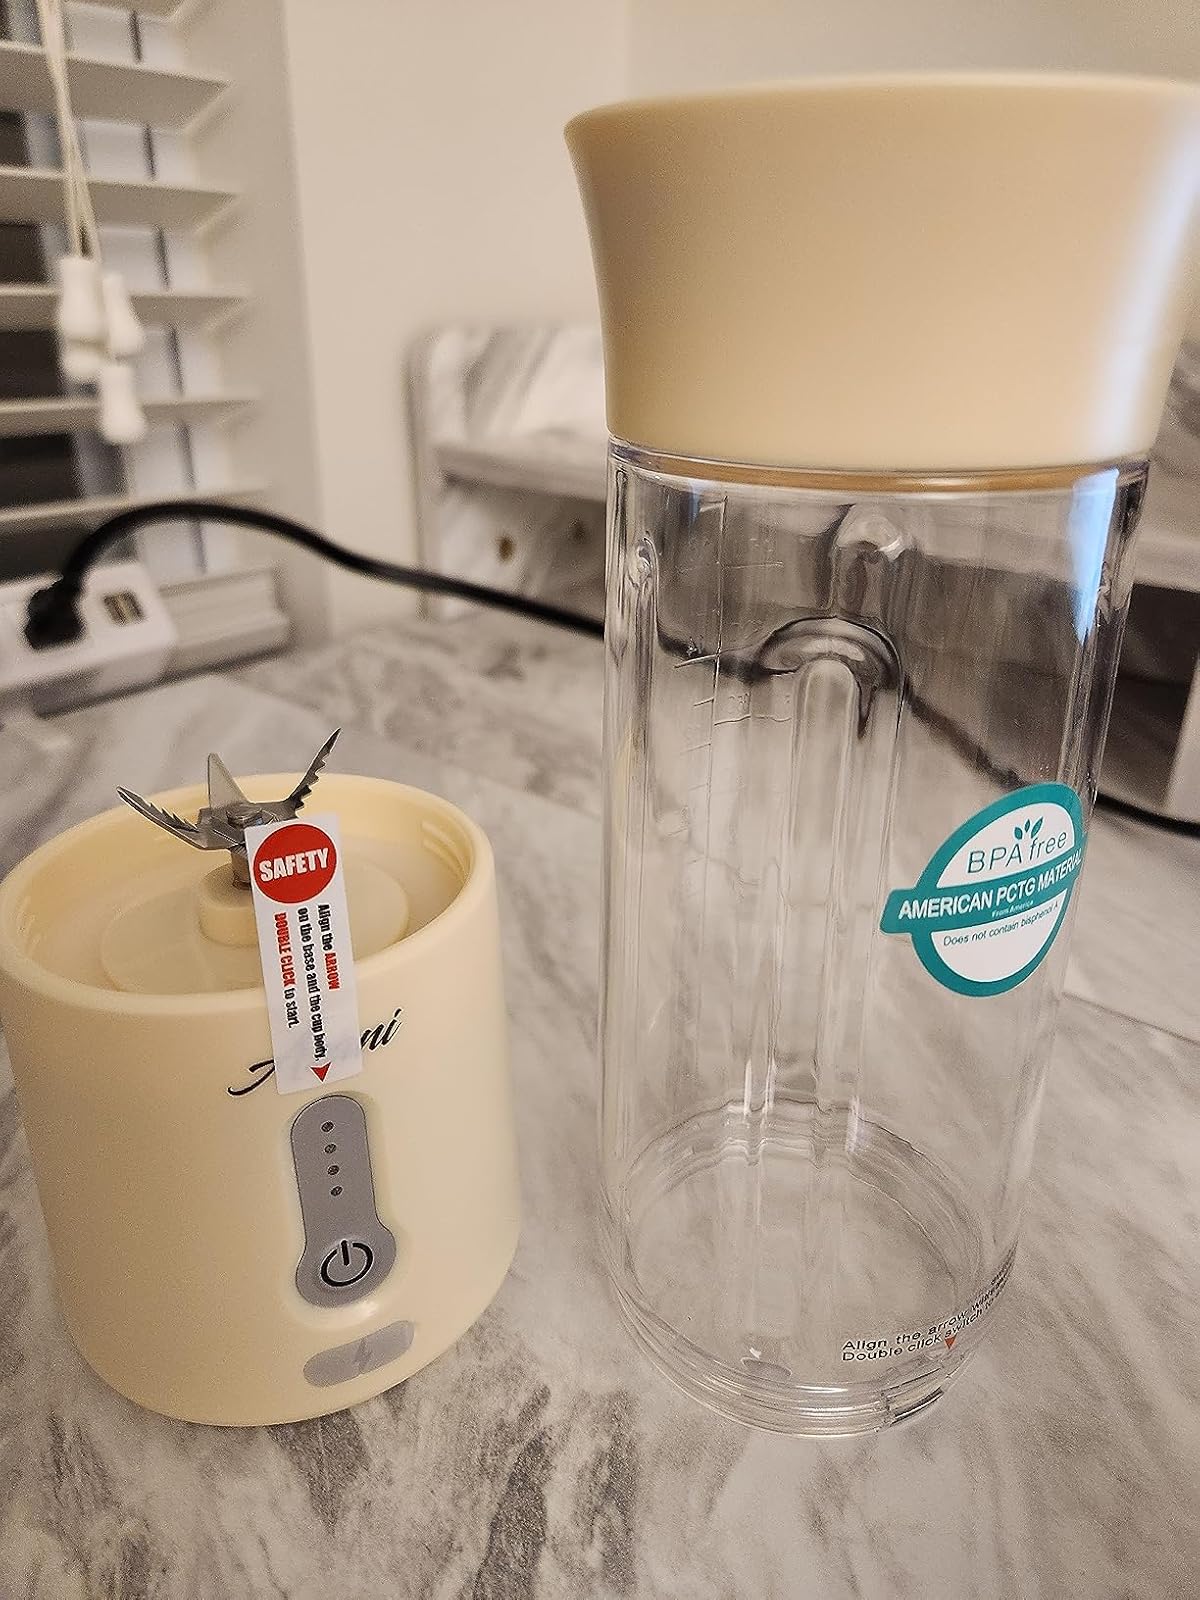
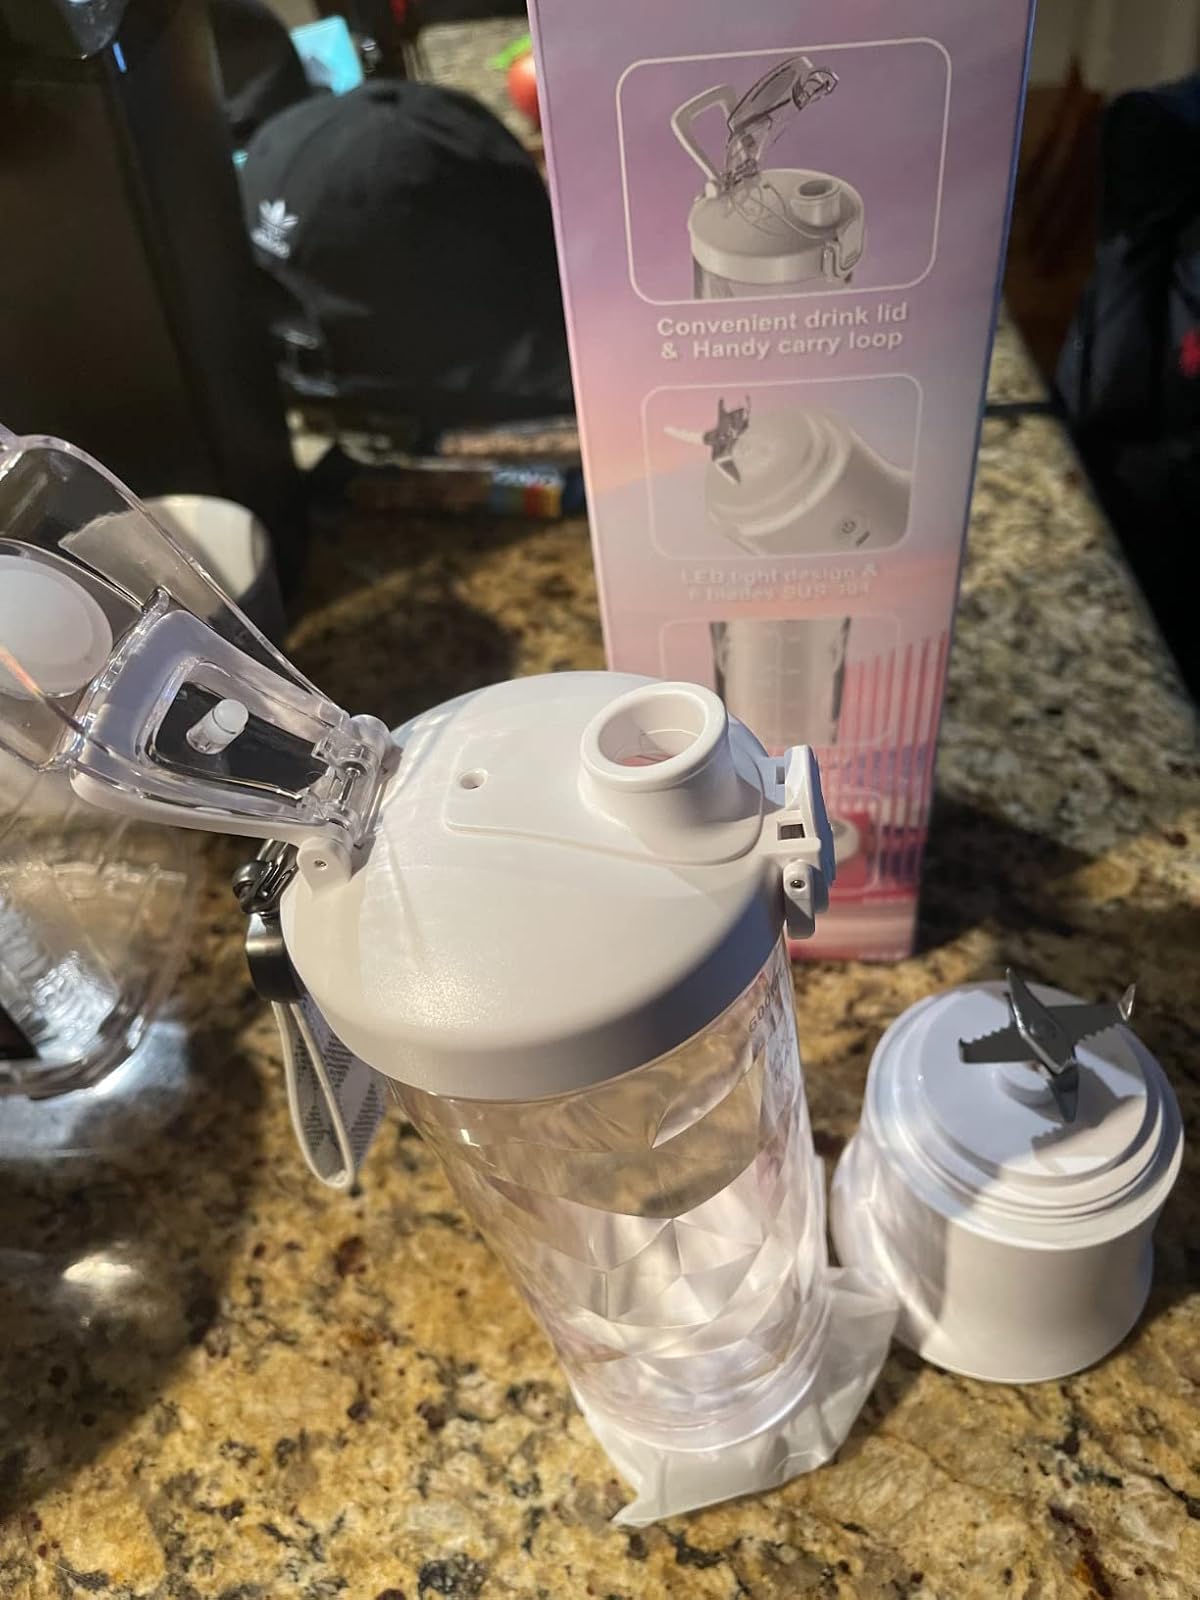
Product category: items_blender
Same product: no